Hoodening

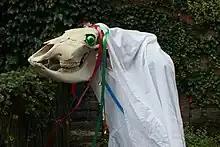
The earliest surviving descriptions of hoodening claim that the hooden horse contained a horse's skull, akin to this modern example of the Mari Lwyd, a Welsh hobby horse.

Hoodening, also spelled hodening and oodening, is a folk custom found in Kent, a county in South East England. The tradition entails the use of a wooden hobby horse known as a hooden horse that is mounted on a pole and carried by a person hidden under a sackcloth. Originally, the tradition was restricted to the area of East Kent, although in the twentieth century it spread into neighbouring West Kent. It represents a regional variation of a "hooded animal" tradition that appears in various forms throughout Britain and Ireland.